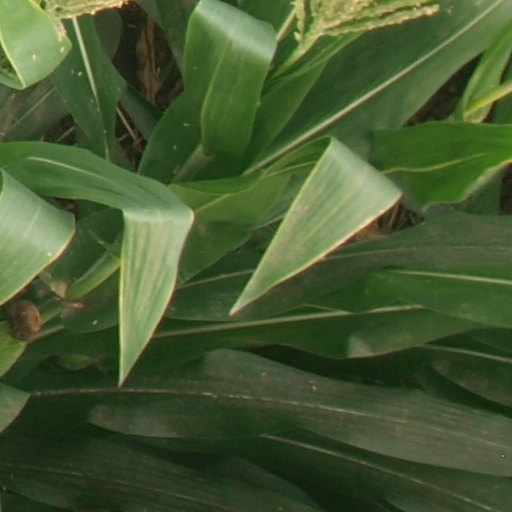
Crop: maize; corn